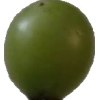
Label: grape